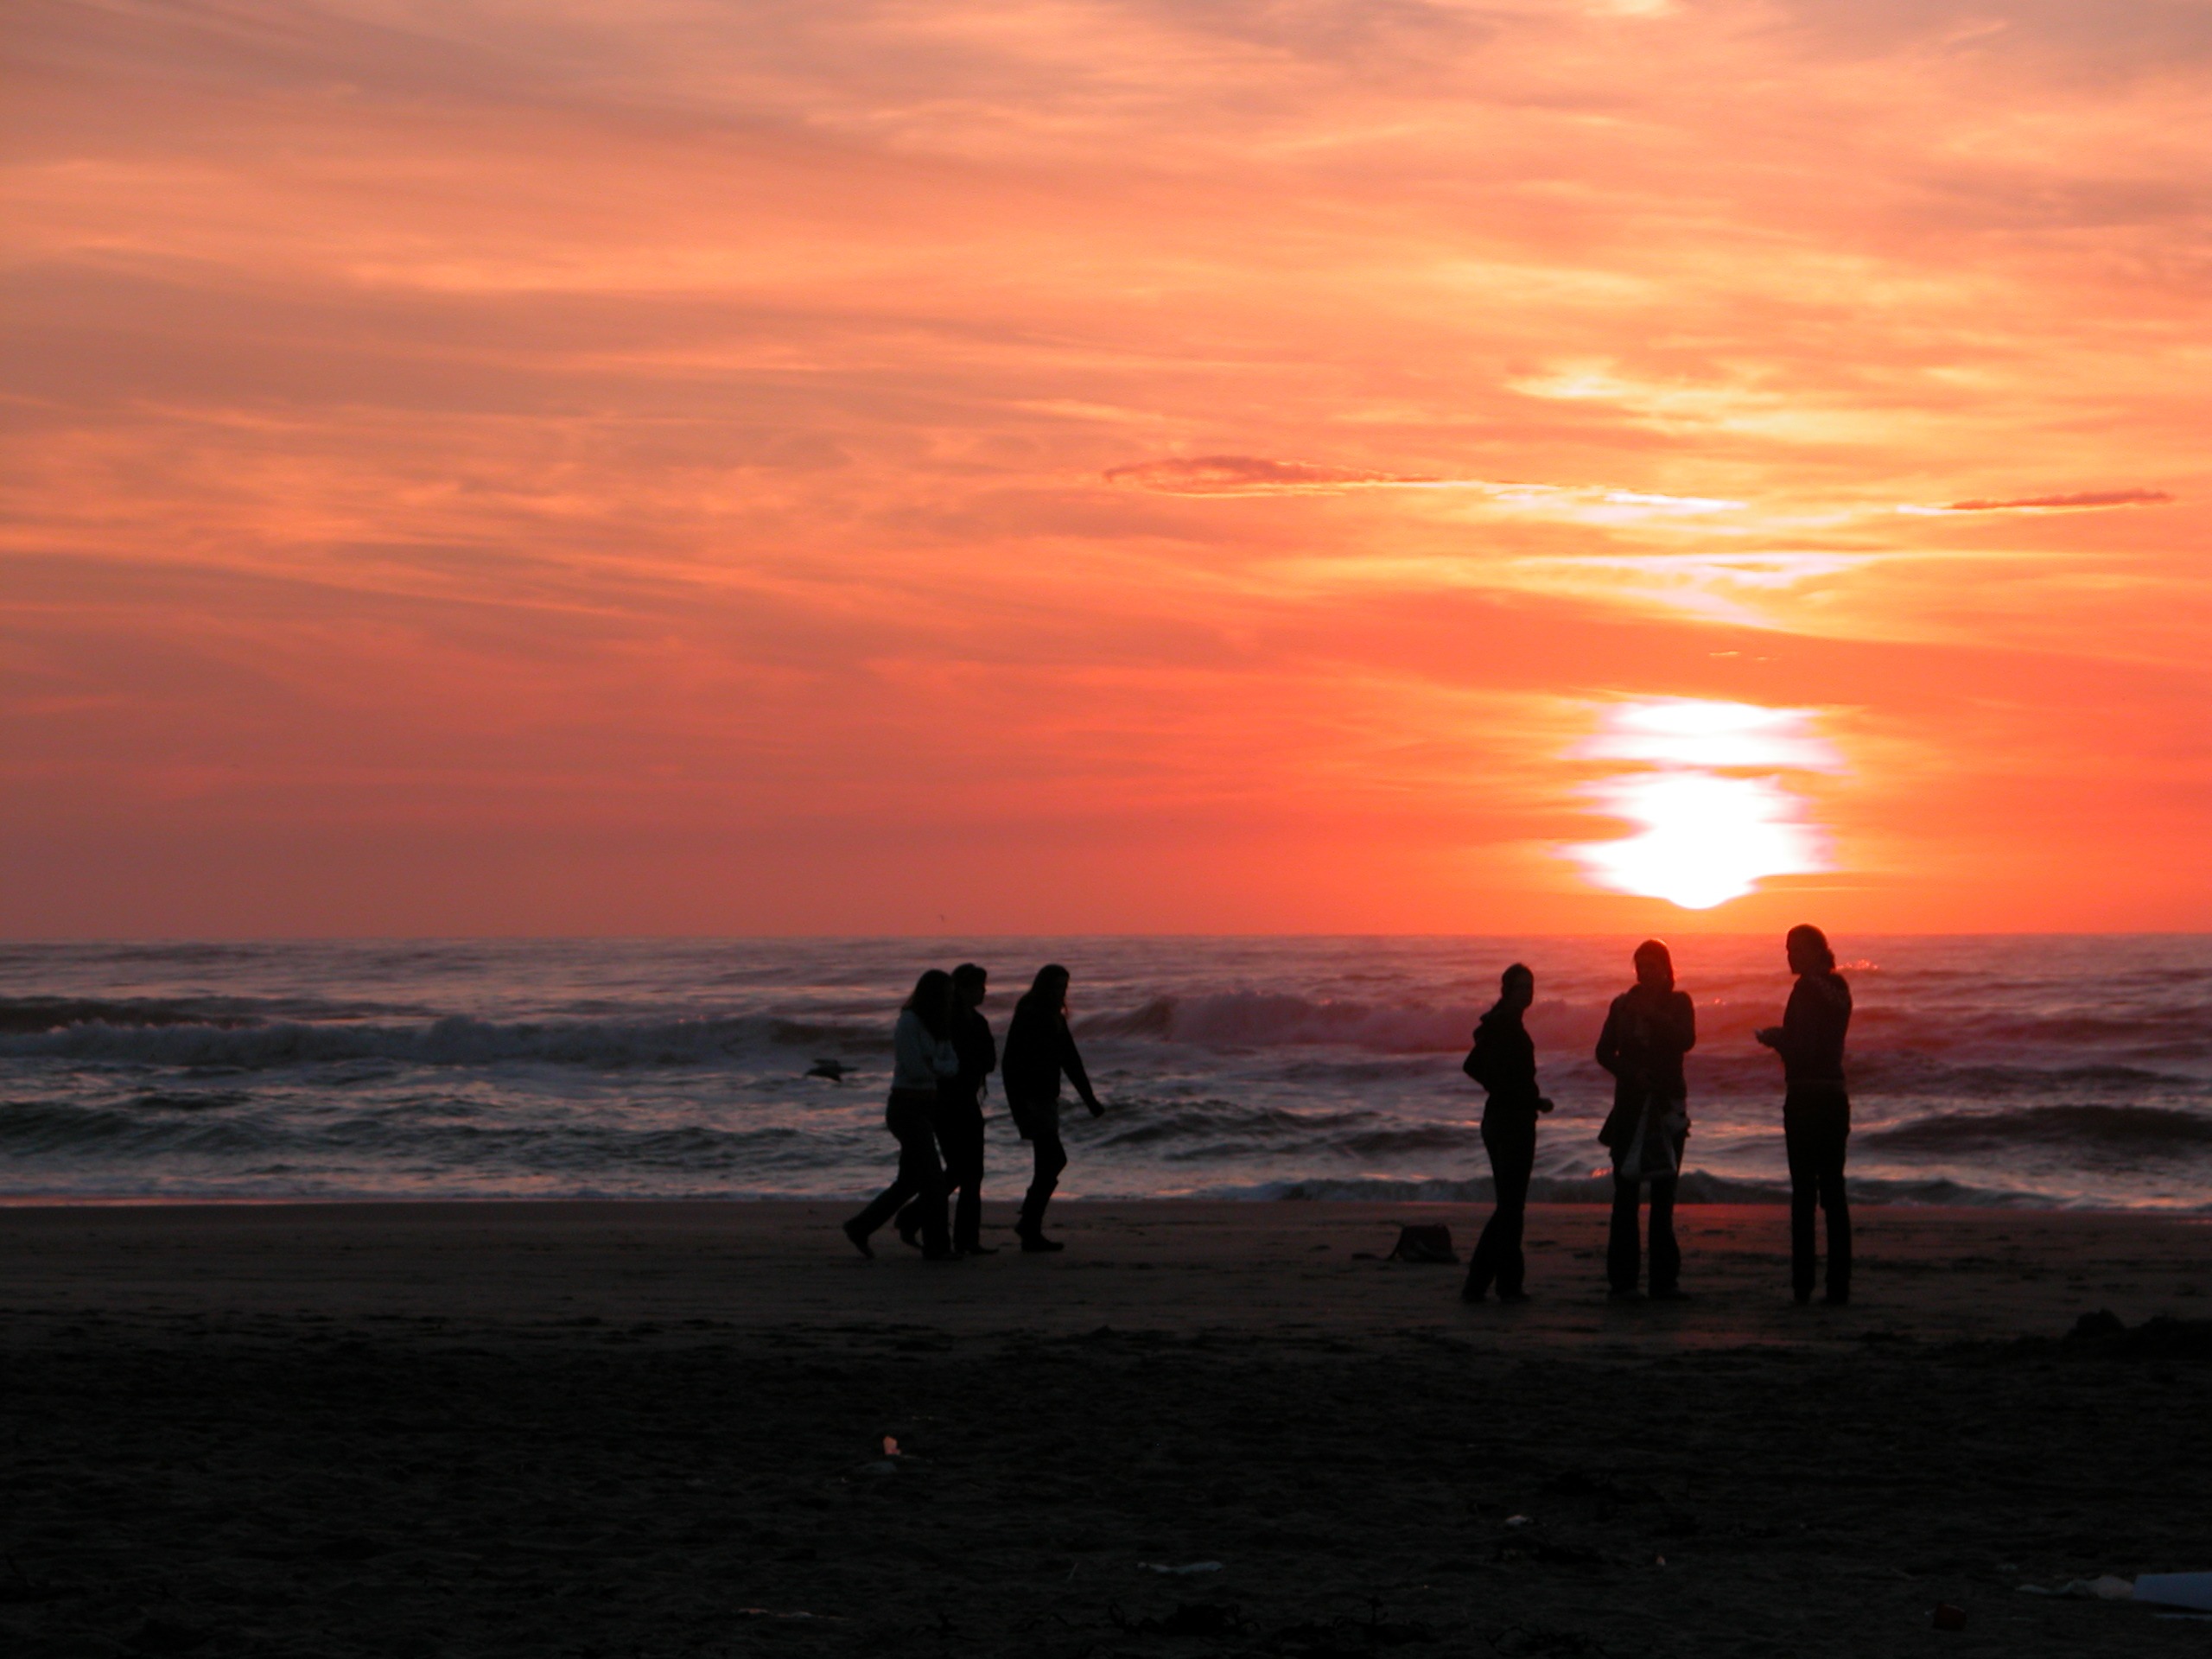
beach, sea, coast, sand, ocean, horizon, cloud, sky, sunrise, sunset, morning, shore, wave, lake, dawn, dusk, evening, bay, human, present, holland, netherlands, adults, friends, happy, beautiful, zandvoort, afterglow, young people, noord holland, wind wave